Scottish literature

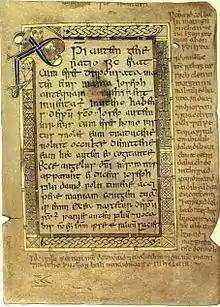
Book of Deer, folio 5r, containing the text of the Gospel of Matthew from 1:18 through 1:21

Beginning in the later eighth century, Viking raids and invasions may have forced a merger of the Gaelic and Pictish crowns that culminated in the rise of Cínaed mac Ailpín (Kenneth MacAlpin) in the 840s, which brought to power the House of Alpin and the creation of the Kingdom of Alba. Historical sources, as well as place name evidence, indicate the ways in which the Pictish language in the north and Cumbric languages in the south were overlaid and replaced by Gaelic, Old English and later Norse. The Kingdom of Alba was overwhelmingly an oral society dominated by Gaelic culture. Our fuller sources for Ireland of the same period suggest that there would have been filidh, who acted as poets, musicians and historians, often attached to the court of a lord or king, and passed on their knowledge and culture in Gaelic to the next generation.